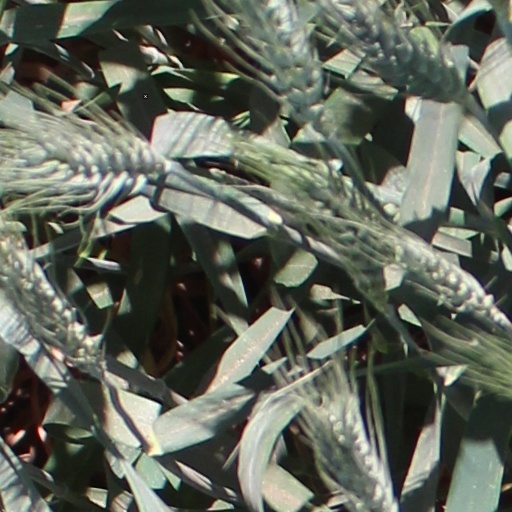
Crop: wheat